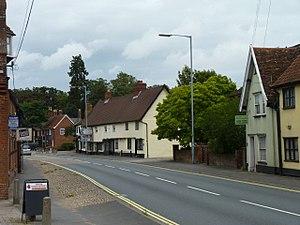
Long Stratton est une paroisse civile du Norfolk, en Angleterre. Elle est composée des villages de Stratton St. Mary au sud et Stratton St. Michael au nord. Administrativement, elle relève du district du South Norfolk, dont elle est le chef-lieu. Au moment du recensement de 2011, elle comptait 4 424 habitants.